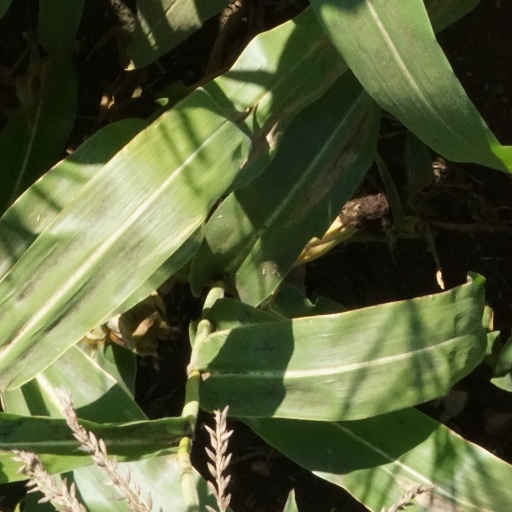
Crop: maize; corn